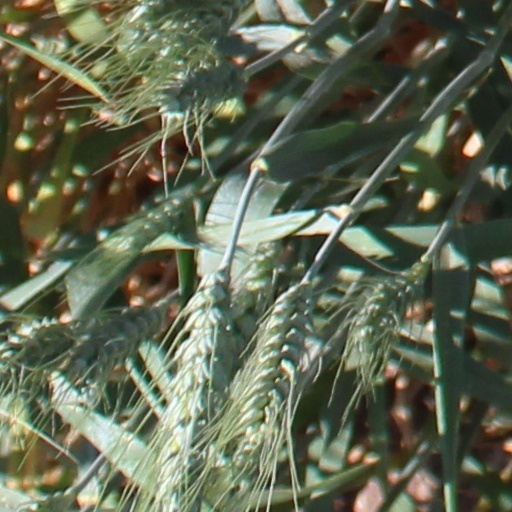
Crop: wheat